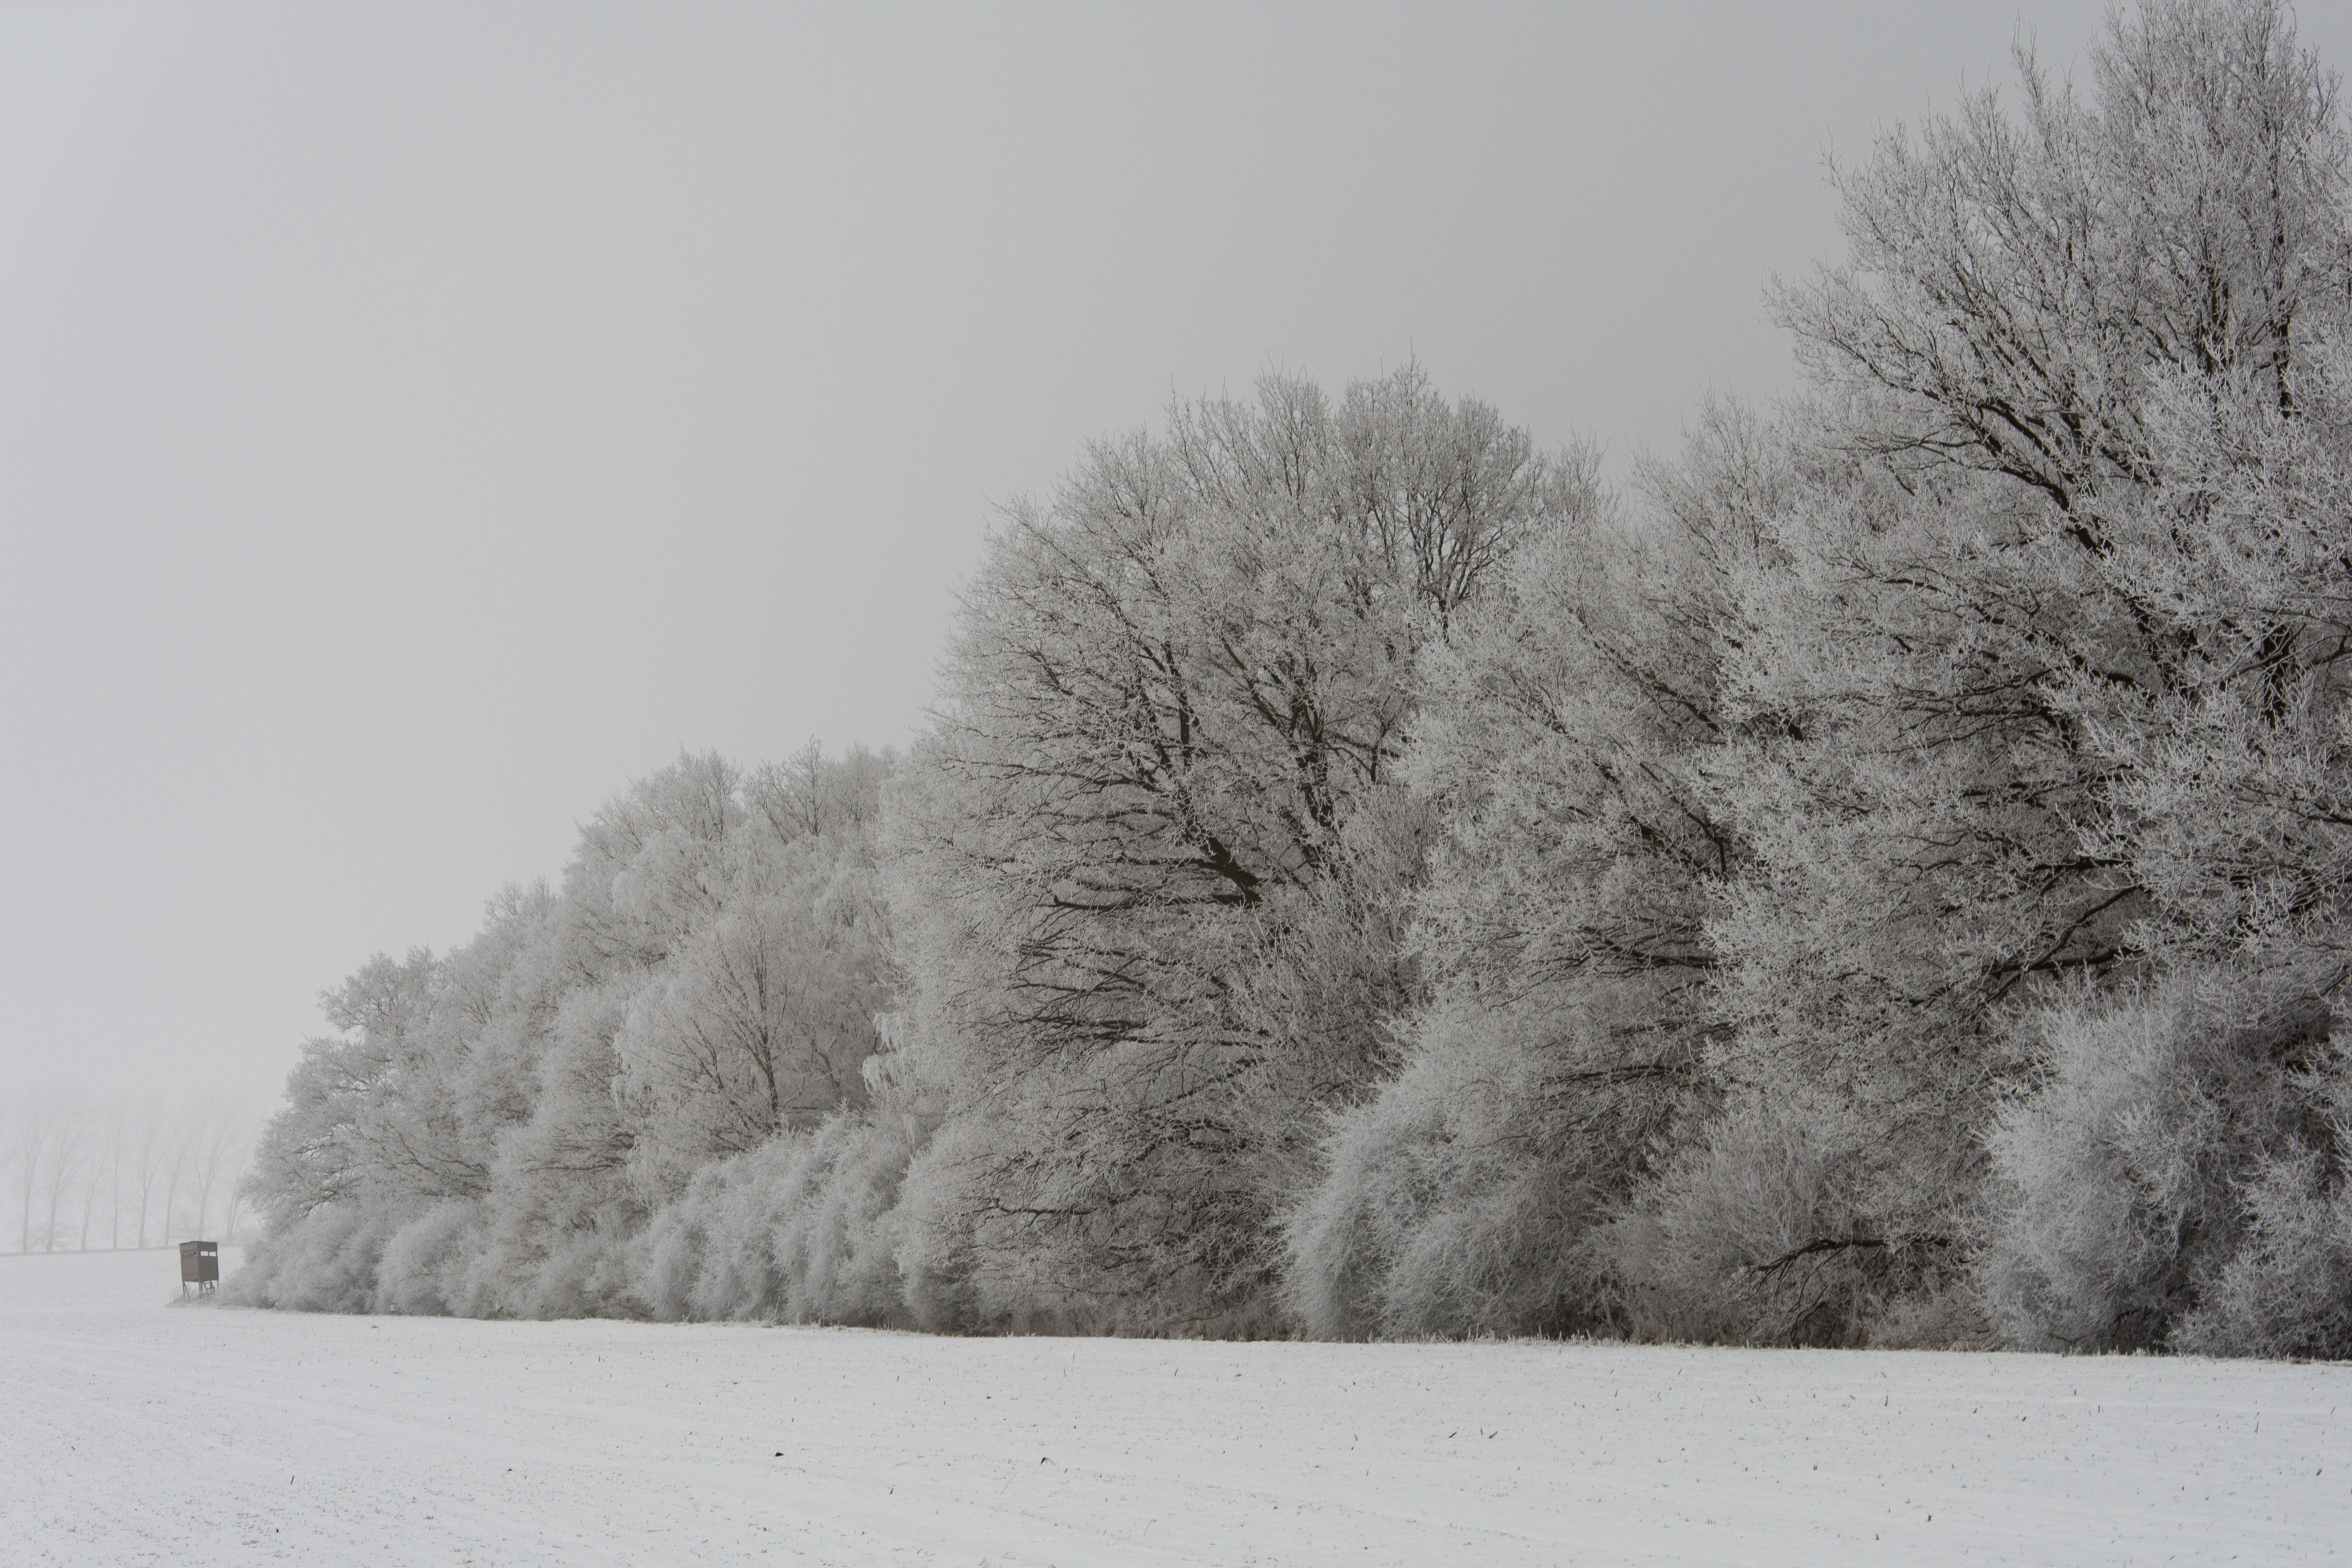
landscape, tree, nature, forest, branch, snow, cold, winter, white, frost, ripe, weather, snowy, frozen, nikon, monochrome, season, icy, blizzard, wintry, winter magic, winter forest, hoarfrost, freezing, winter cold, winter trees, atmospheric phenomenon, woody plant, winter storm, rain and snow mixed